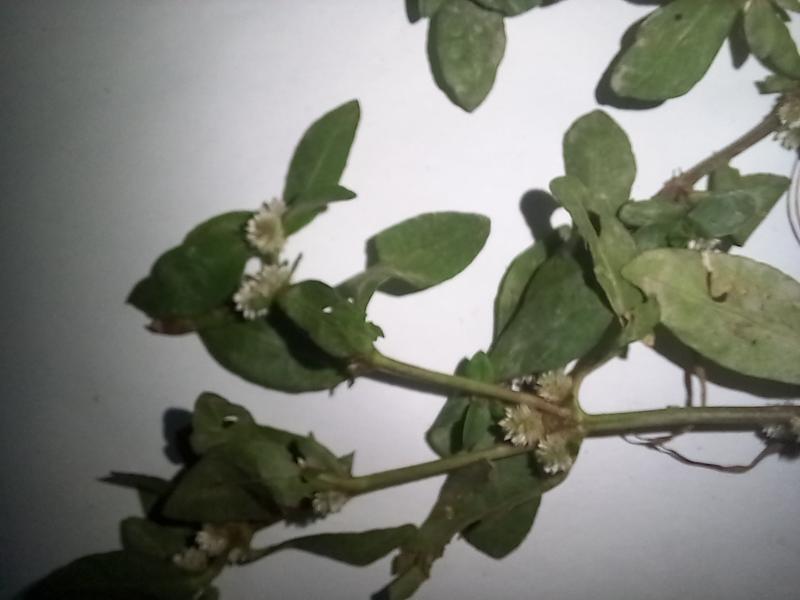
Weed species: Alternanthera philoxeroide